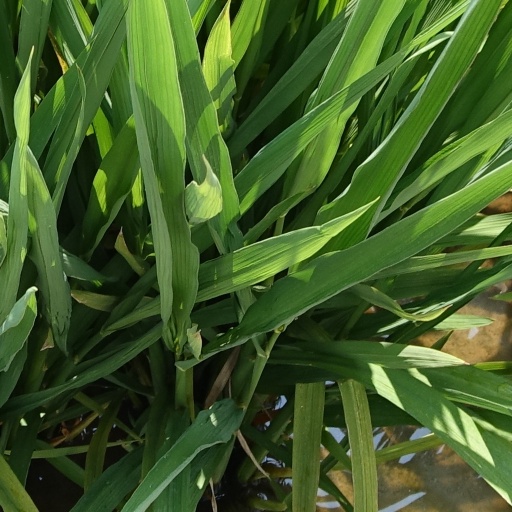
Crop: rice